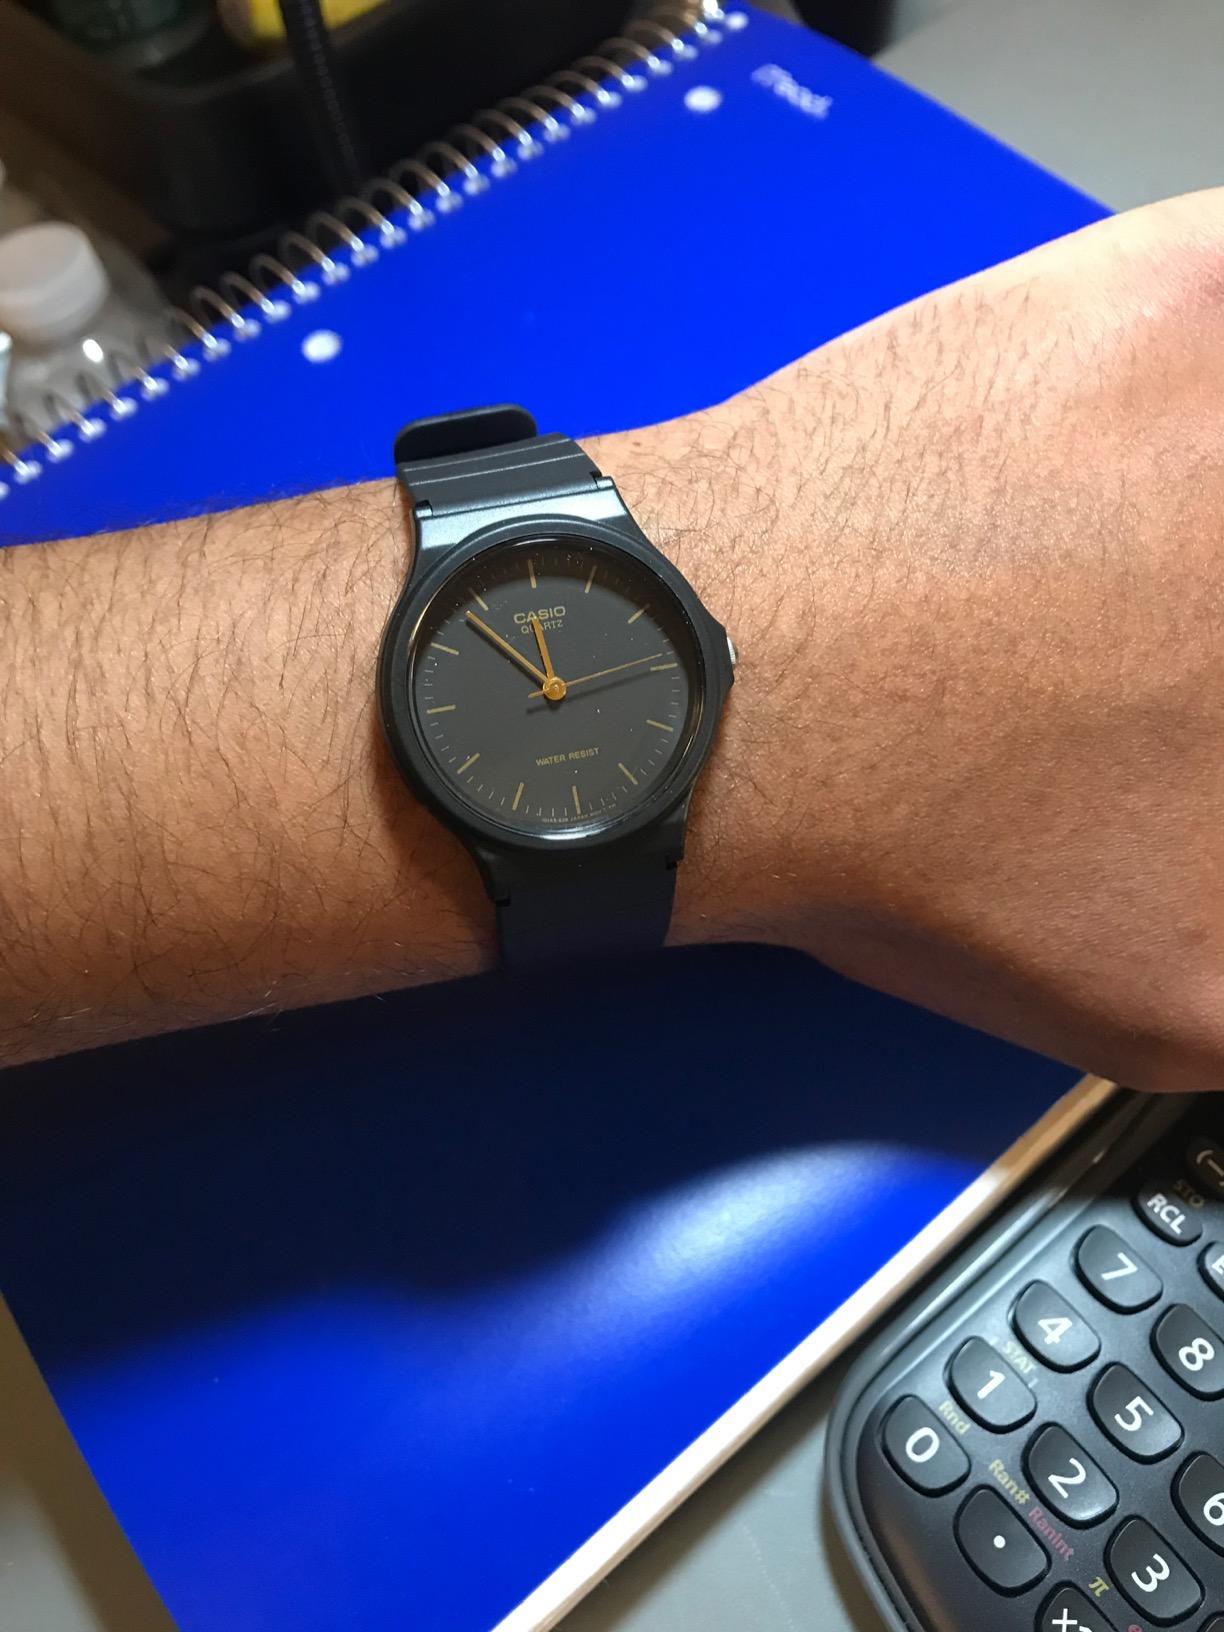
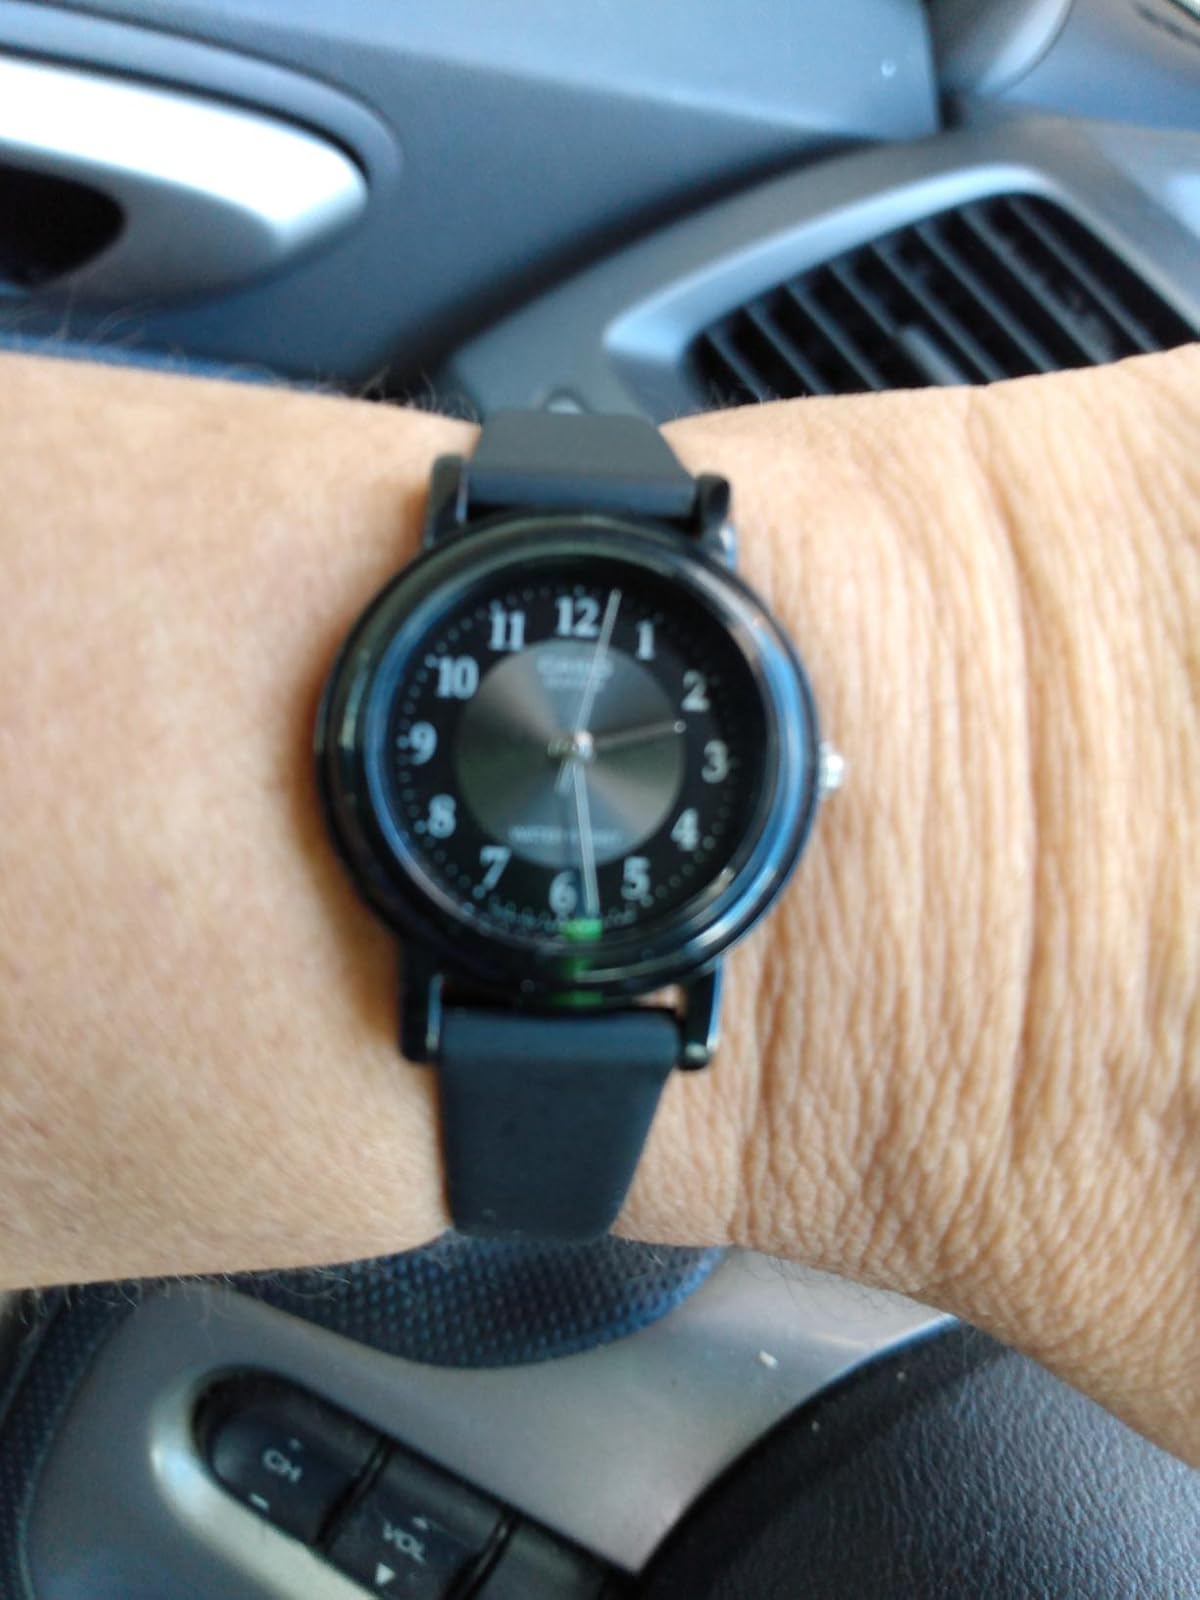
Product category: accessories_watch
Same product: no